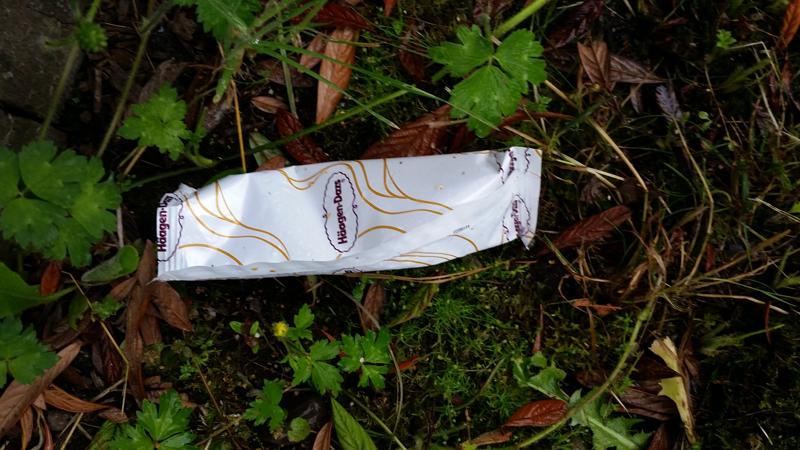
Label: trash